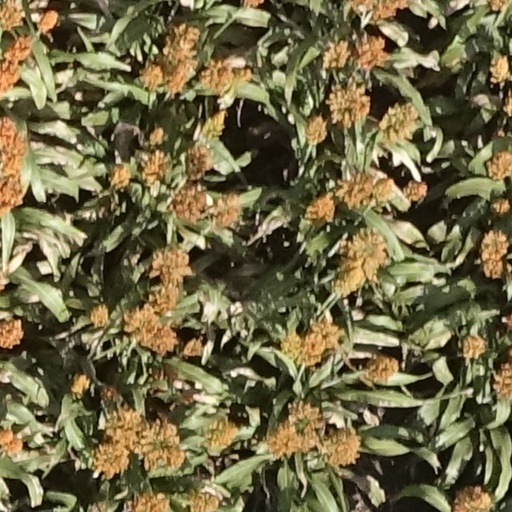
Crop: sorghum